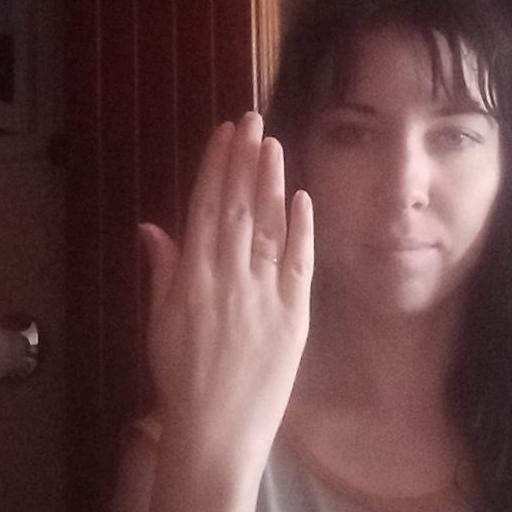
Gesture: stop_inverted